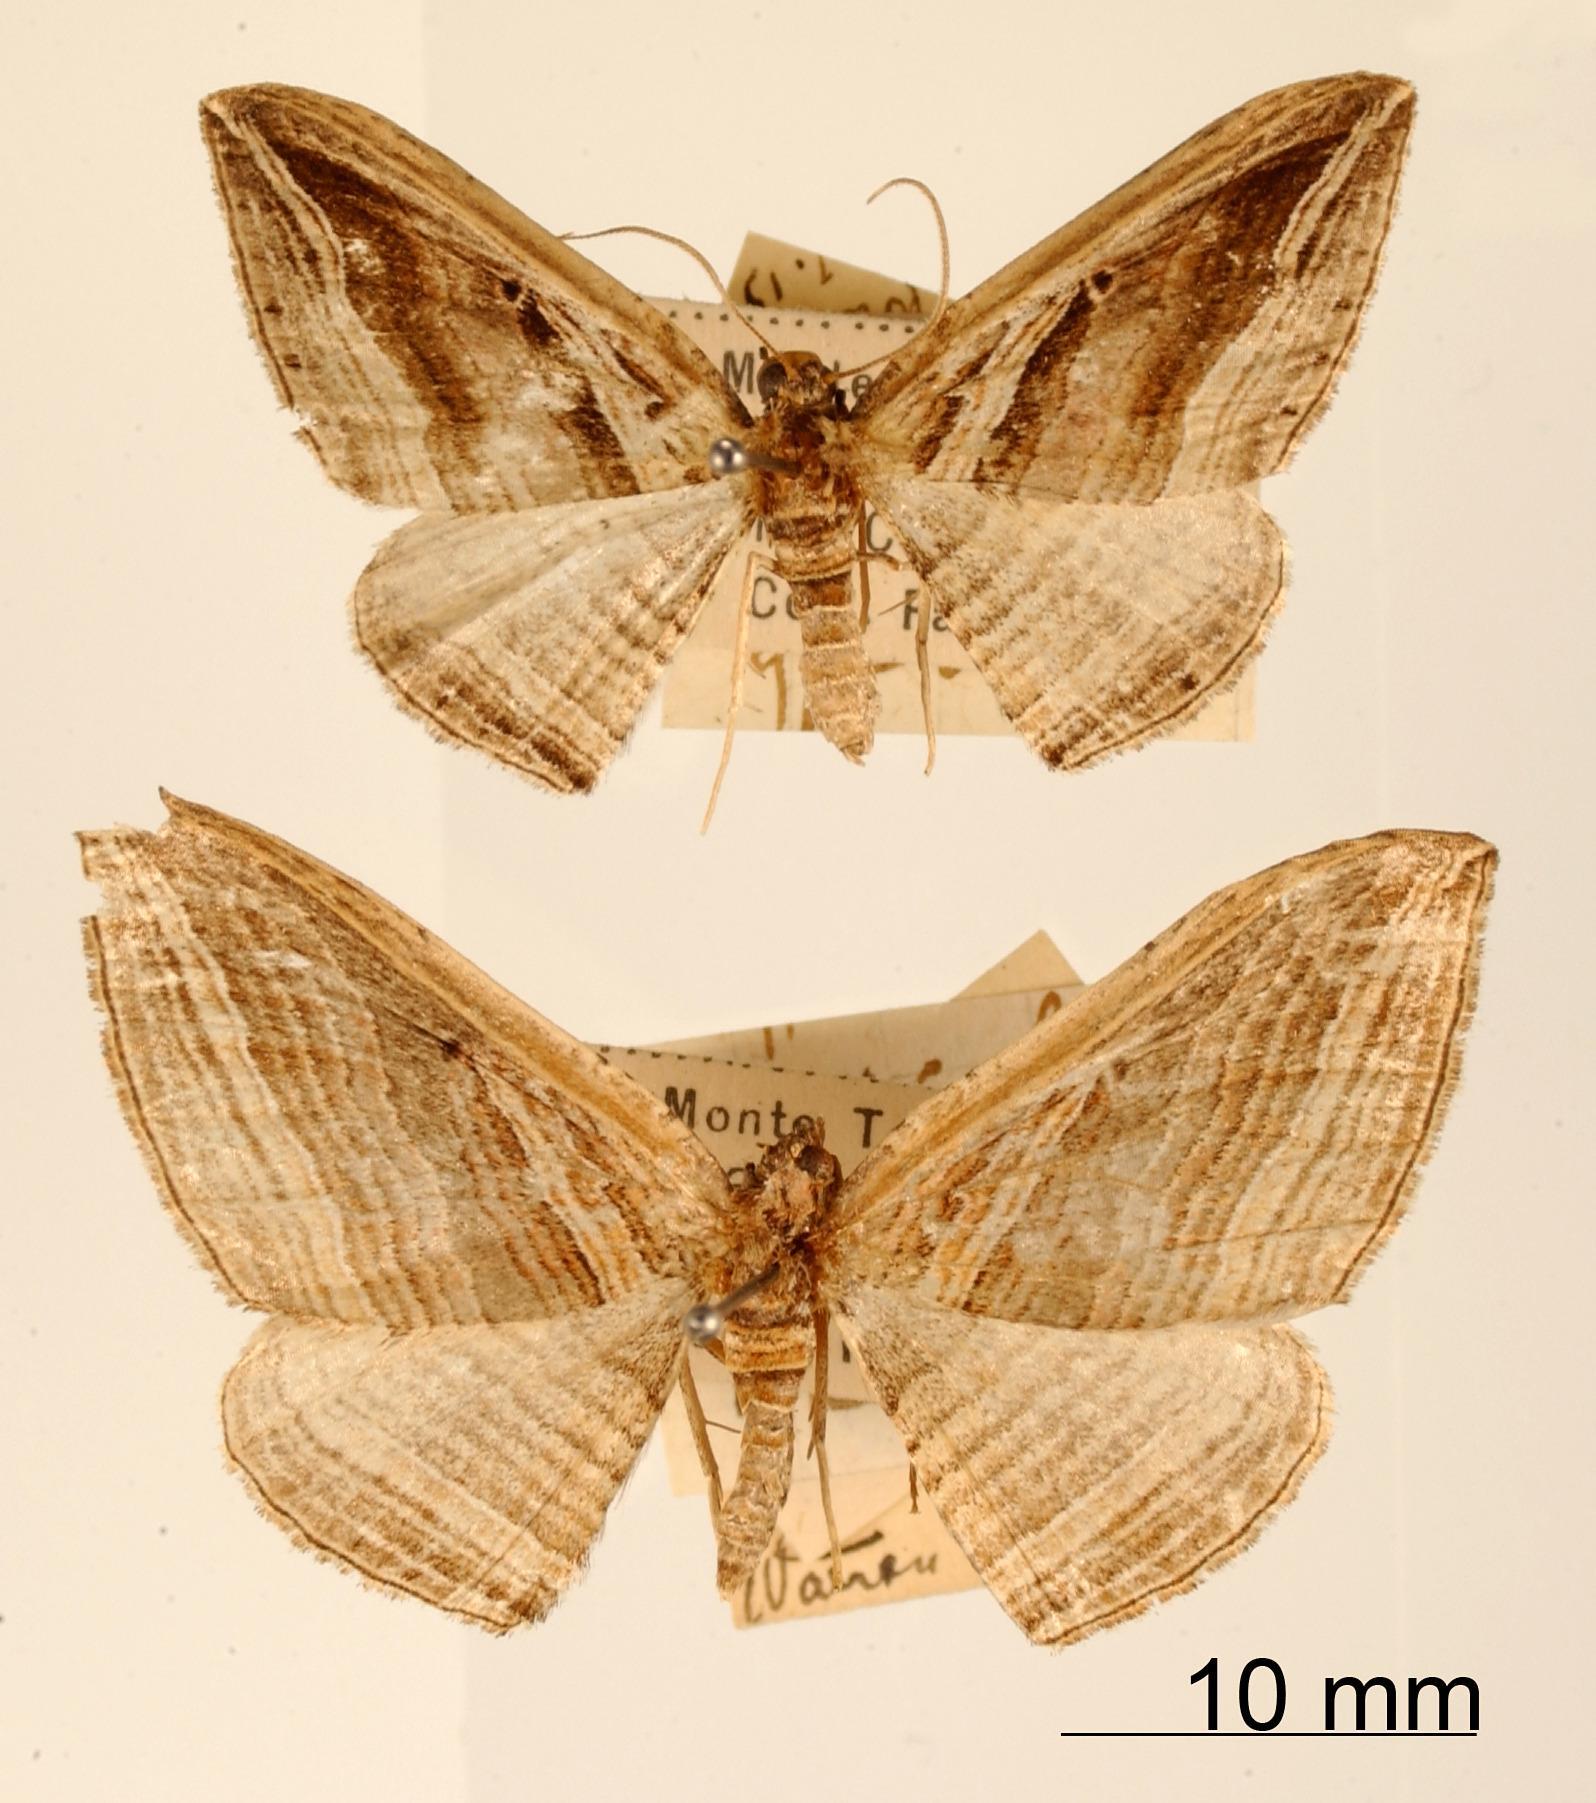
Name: Coenocalpe spissilineata
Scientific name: Coenocalpe spissilineata Dognin, 1916
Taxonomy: Animalia, Arthropoda, Insecta, Lepidoptera, Geometridae, Larentiinae
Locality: Monte Tolima, Colombia